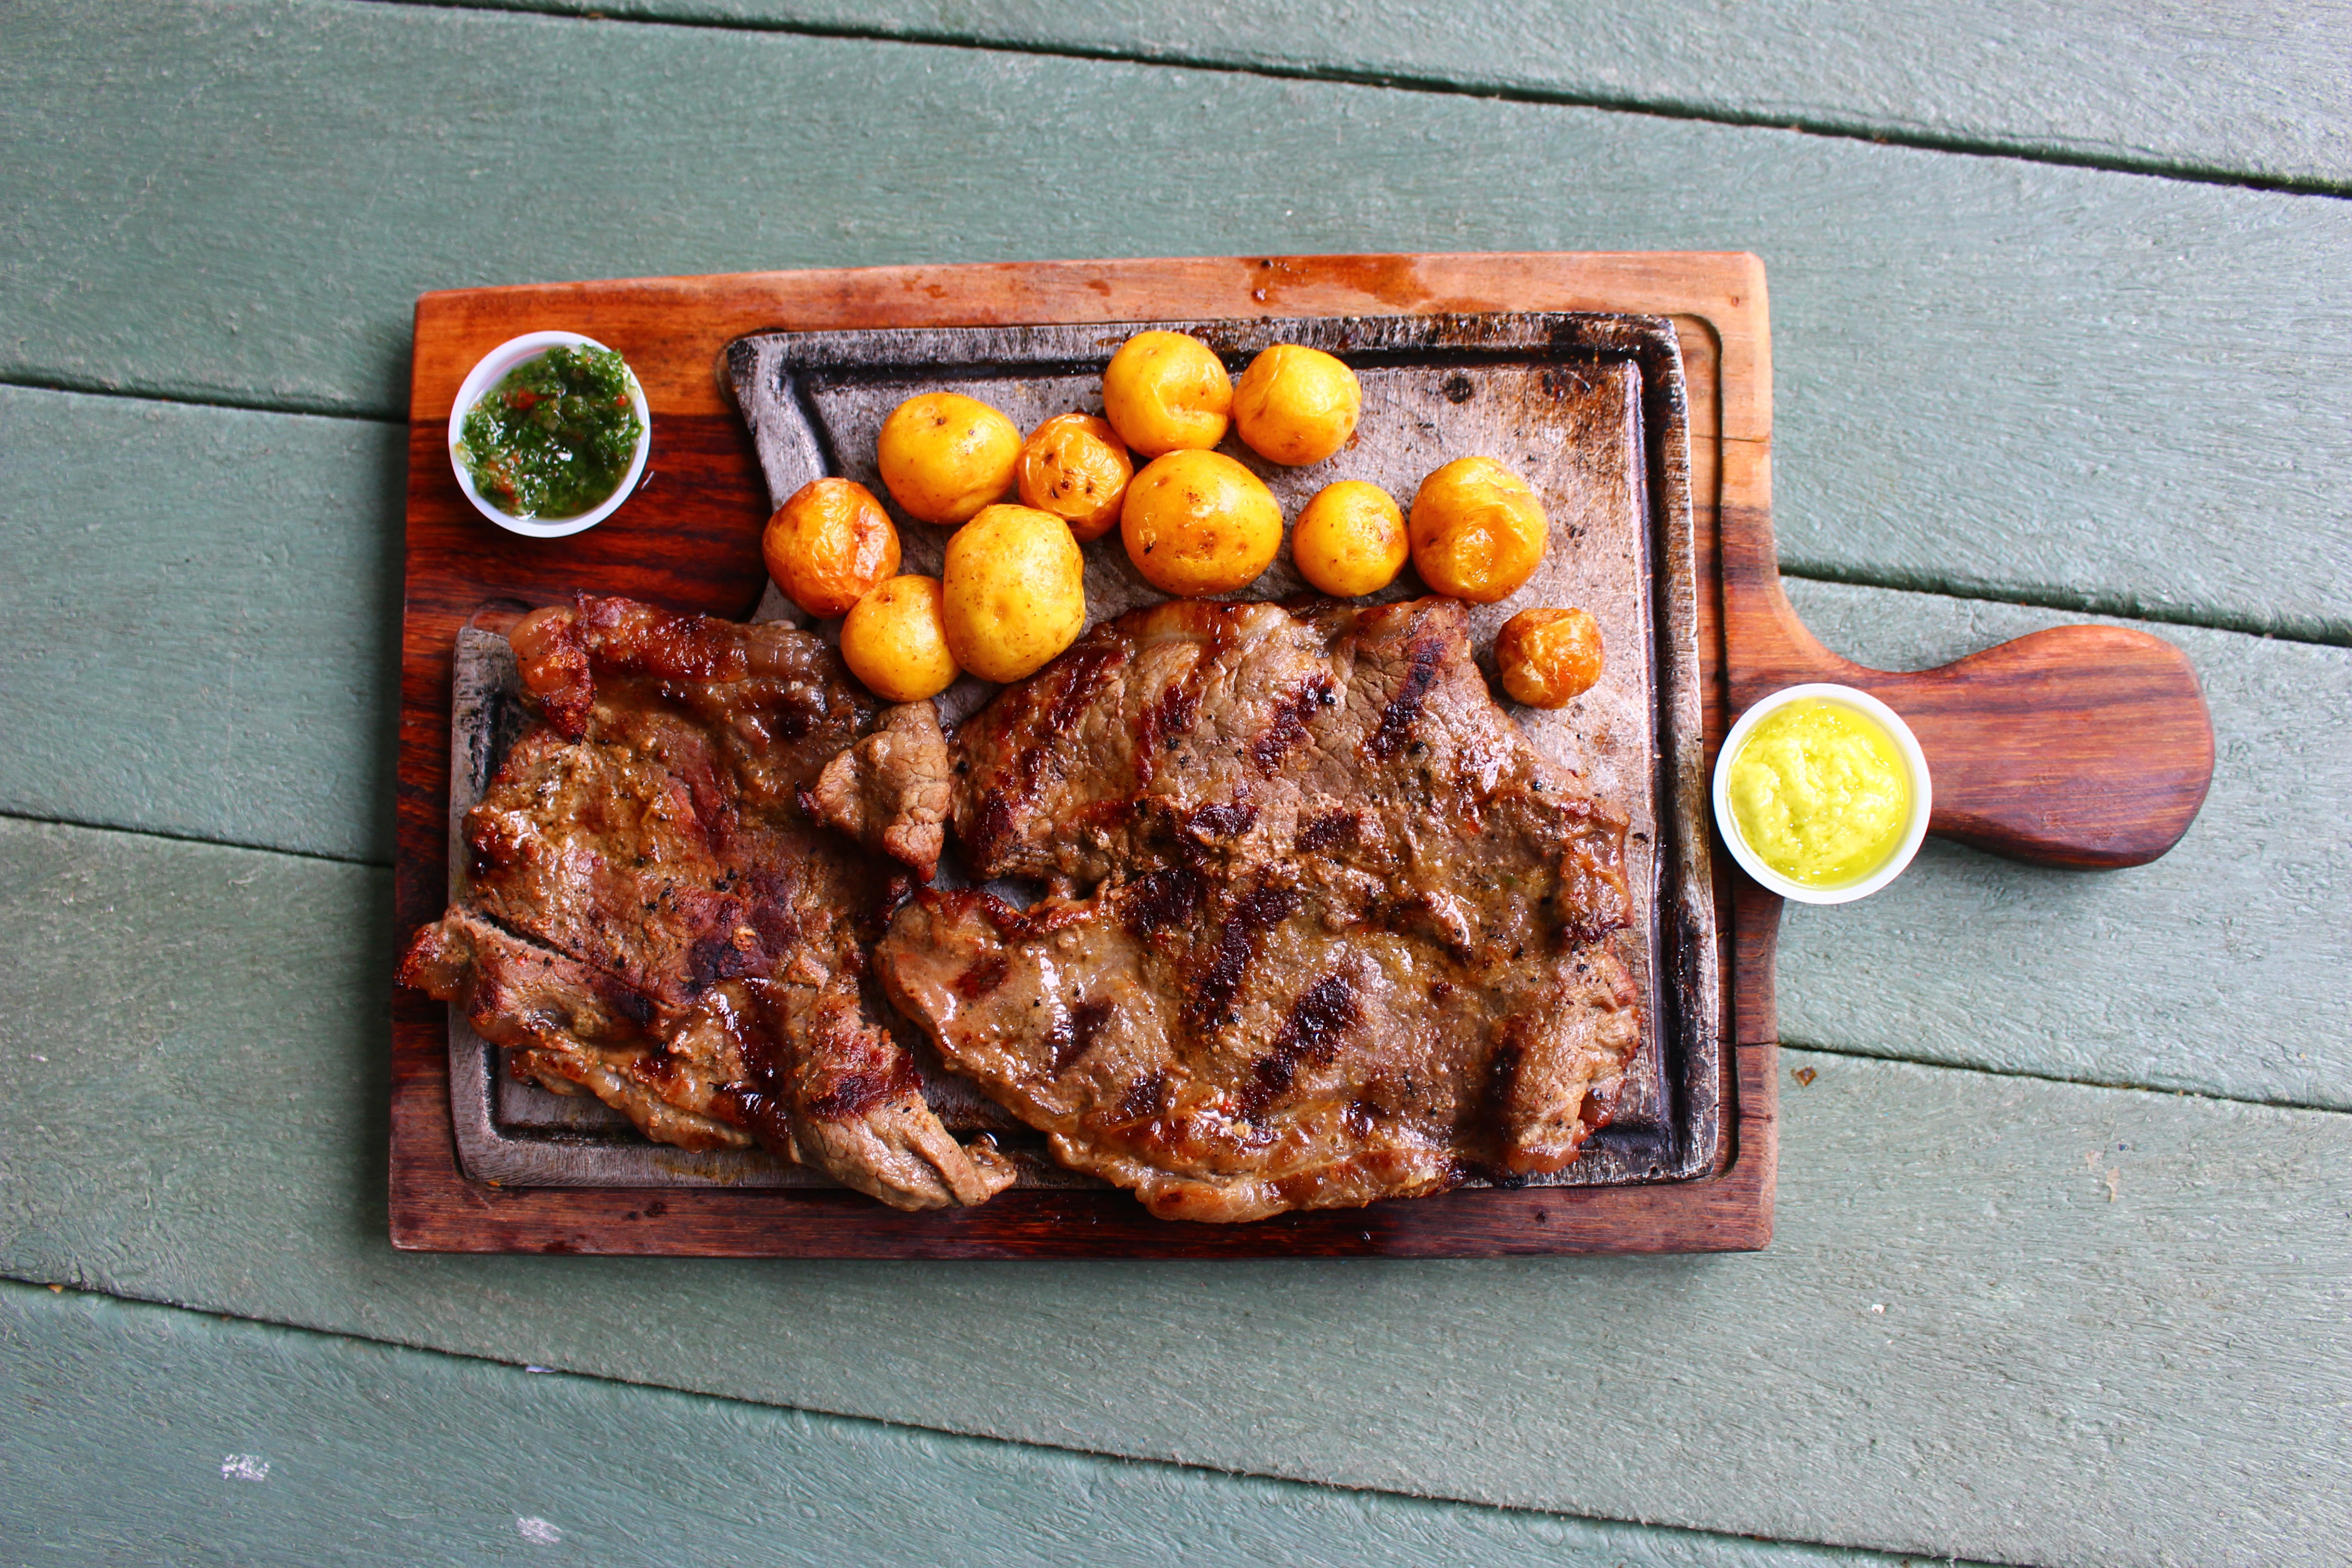
dish, food, cuisine, ingredient, pork chop, meat, produce, steak, mixed grill, pot roast, galbi, veal, fried food, pork steak, carne asada, rib eye steak, spare ribs